IHH (Turkish NGO)

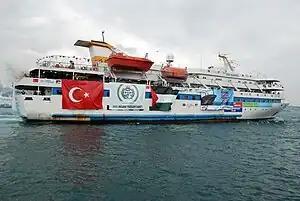
"Mavi Marmara" with Turkish and Palestinian flags, campaign banner, and the text "This is a humanitarian aid ship" in Turkish, English, Arabic, and Hebrew.

In January 2010, the Free Gaza Movement and İHH announced a joint venture to send ten vessels to the Gaza strip in the spring of 2010, a flotilla to be further joined by organizations from Greece, Ireland and Sweden.